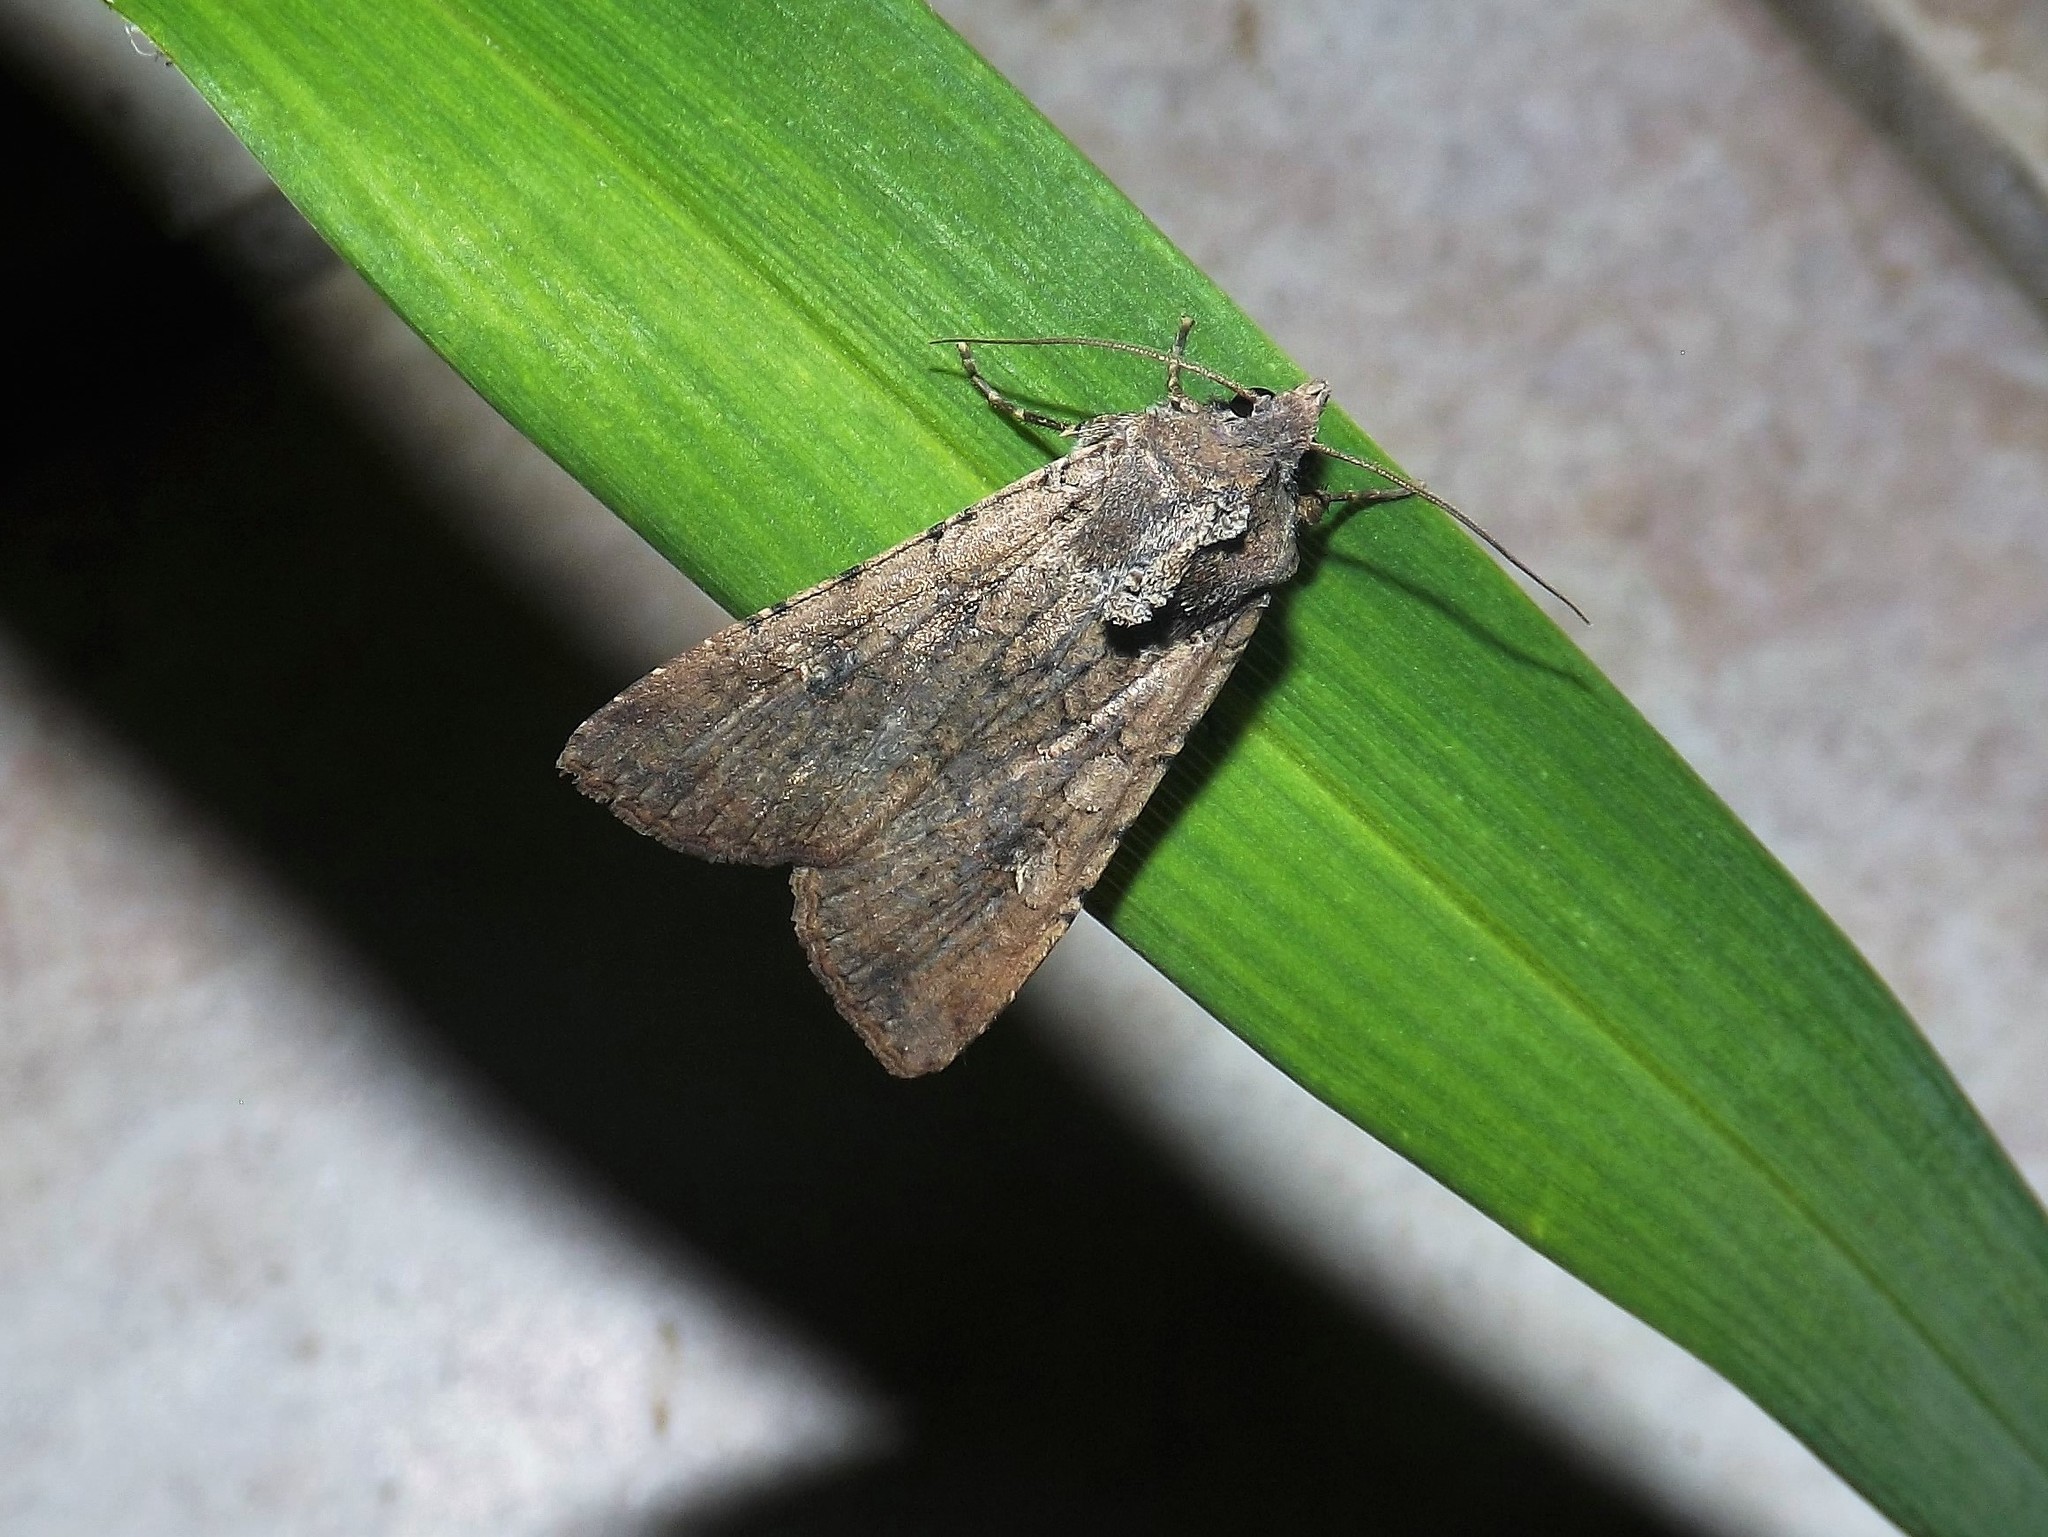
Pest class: cutworms